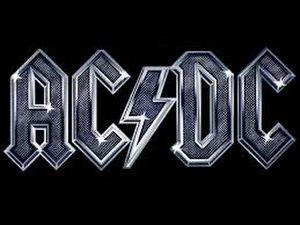
AC/DC [ˌæɪsiːˈdiːsiː] est un groupe de hard rock australien, originaire de Sydney. Il est formé en 1973 par les frères écossais Angus et Malcolm Young. Bien que classé dans le hard rock et considéré comme un pionnier de ce genre musical ainsi que parfois du heavy metal, les membres du groupe ont toujours qualifié leur musique de « rock 'n' roll ». Elle pourrait aussi être catégorisée comme hard blues.